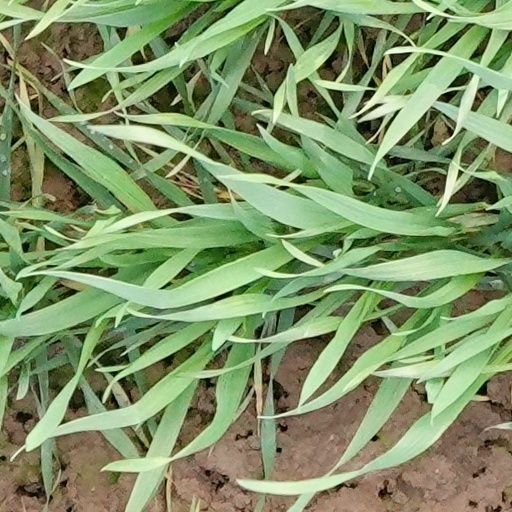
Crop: wheat